Gear train

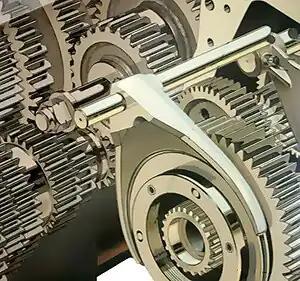
Cutaway illustration of gears of an automotive transmission

Automobile powertrains generally have two or more major areas where gear sets are used.